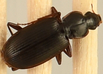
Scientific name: Calathus advena
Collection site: Rocky Mountains NEON (RMNP), plot RMNP_008